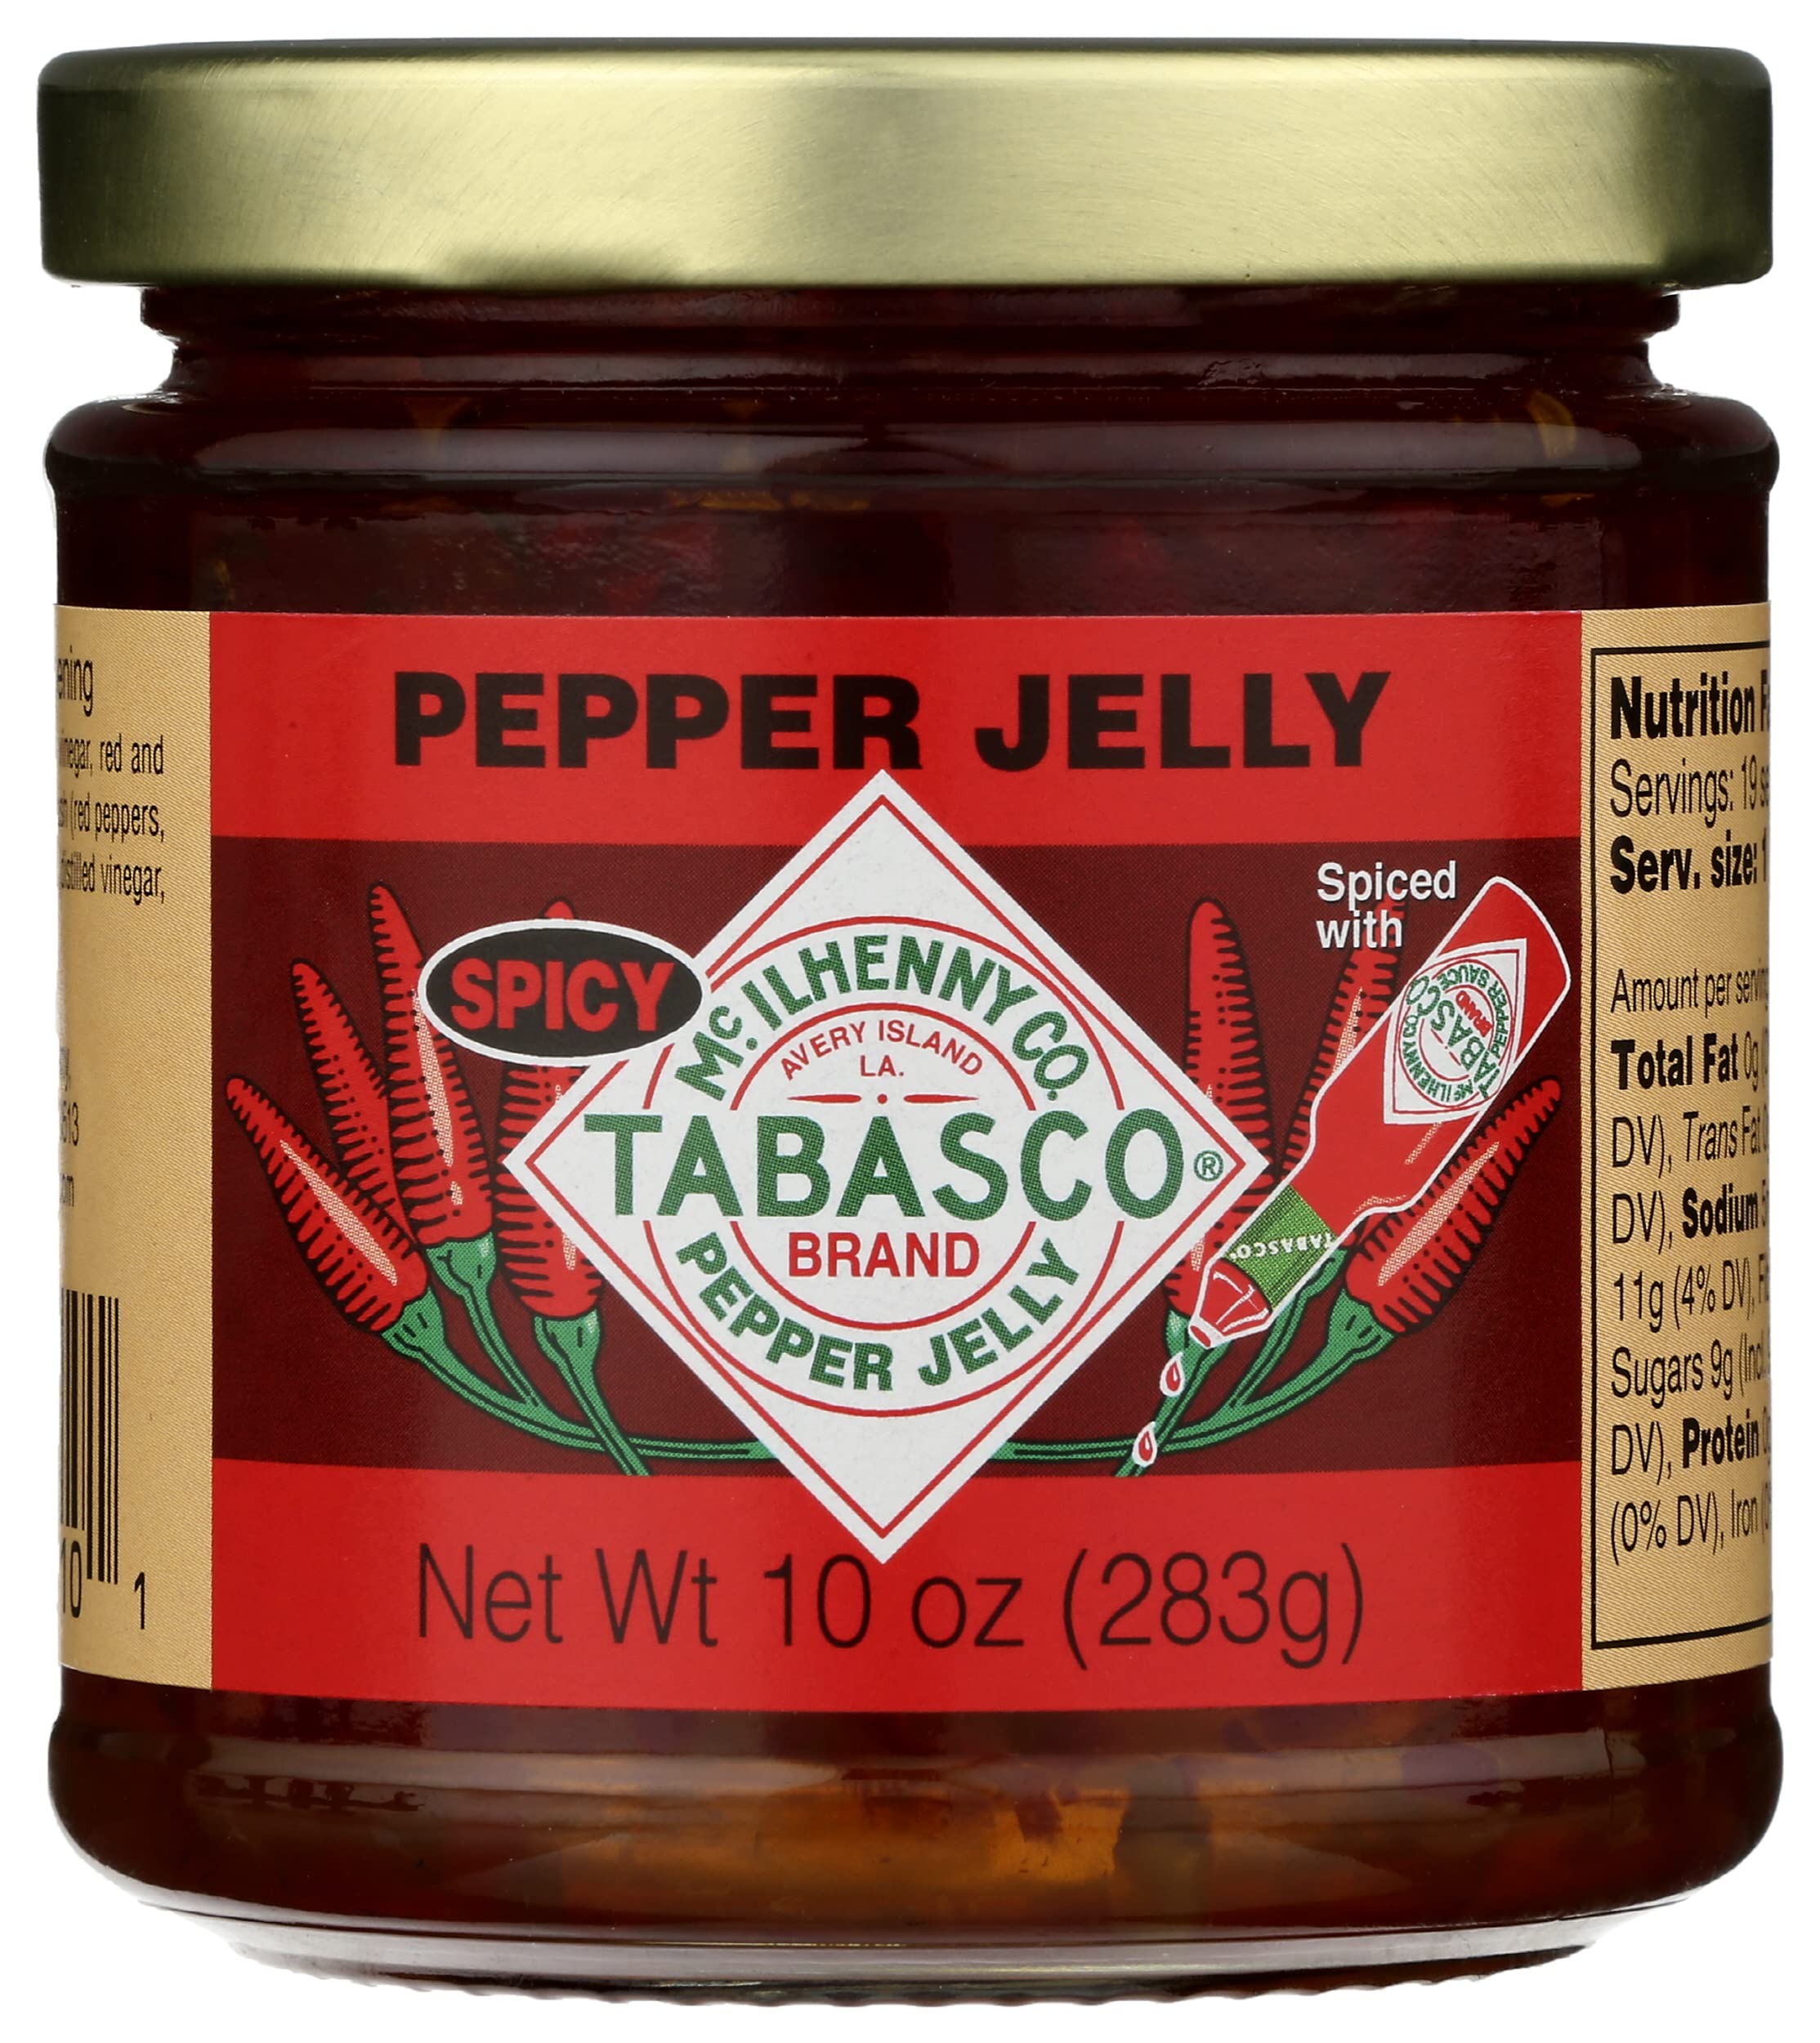
Item Name: Tabasco Spicy Pepper Jelly, All Natural, 10 Ounce (Pack of 6)
Bullet Point: Tabasco Spicy Pepper Jelly, All Natural, 10 Ounce (Pack of 6)
Value: 60.0
Unit: Ounce

Price: 12.36